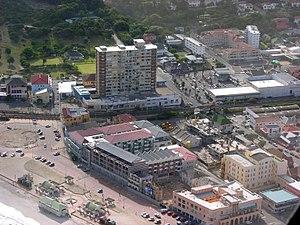
Muizenberg est un village et une station balnéaire situé dans la province du Cap-Occidental en Afrique du Sud, au sud de la ville du Cap dont elle constitue un faubourg. Muizenberg est située à la courbe Est de la péninsule du Cap. Muizenberg est considérée comme le lieu de naissance du Surf en Afrique du Sud et est le siège de l'African Institute for Mathematical Sciences.